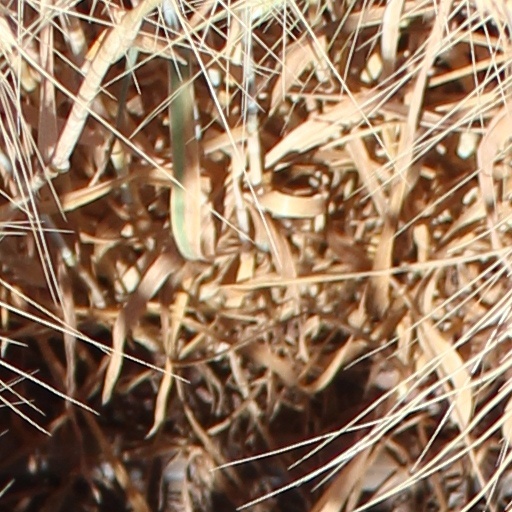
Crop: wheat